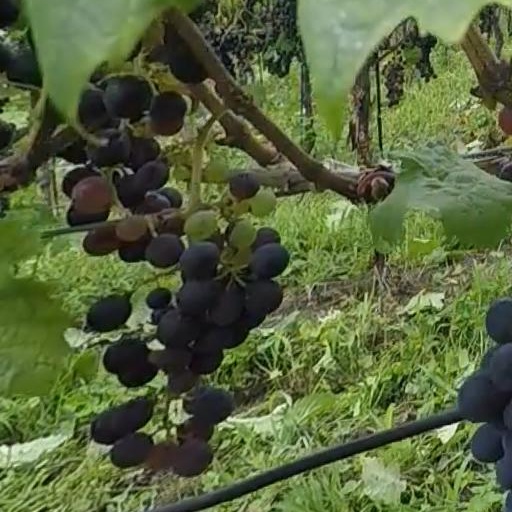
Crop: grape